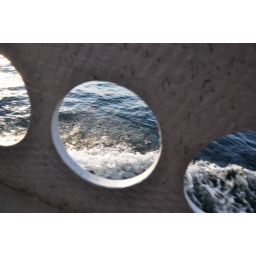
Through water holes in the bottom of a boat